La Salle College, Perth

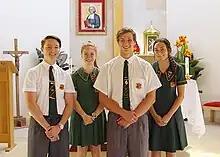
Summer uniform

The summer uniform consists of grey shorts for boys with the white button-down college shirt (tie optional) and for the girls, a dark green, pleated dress.